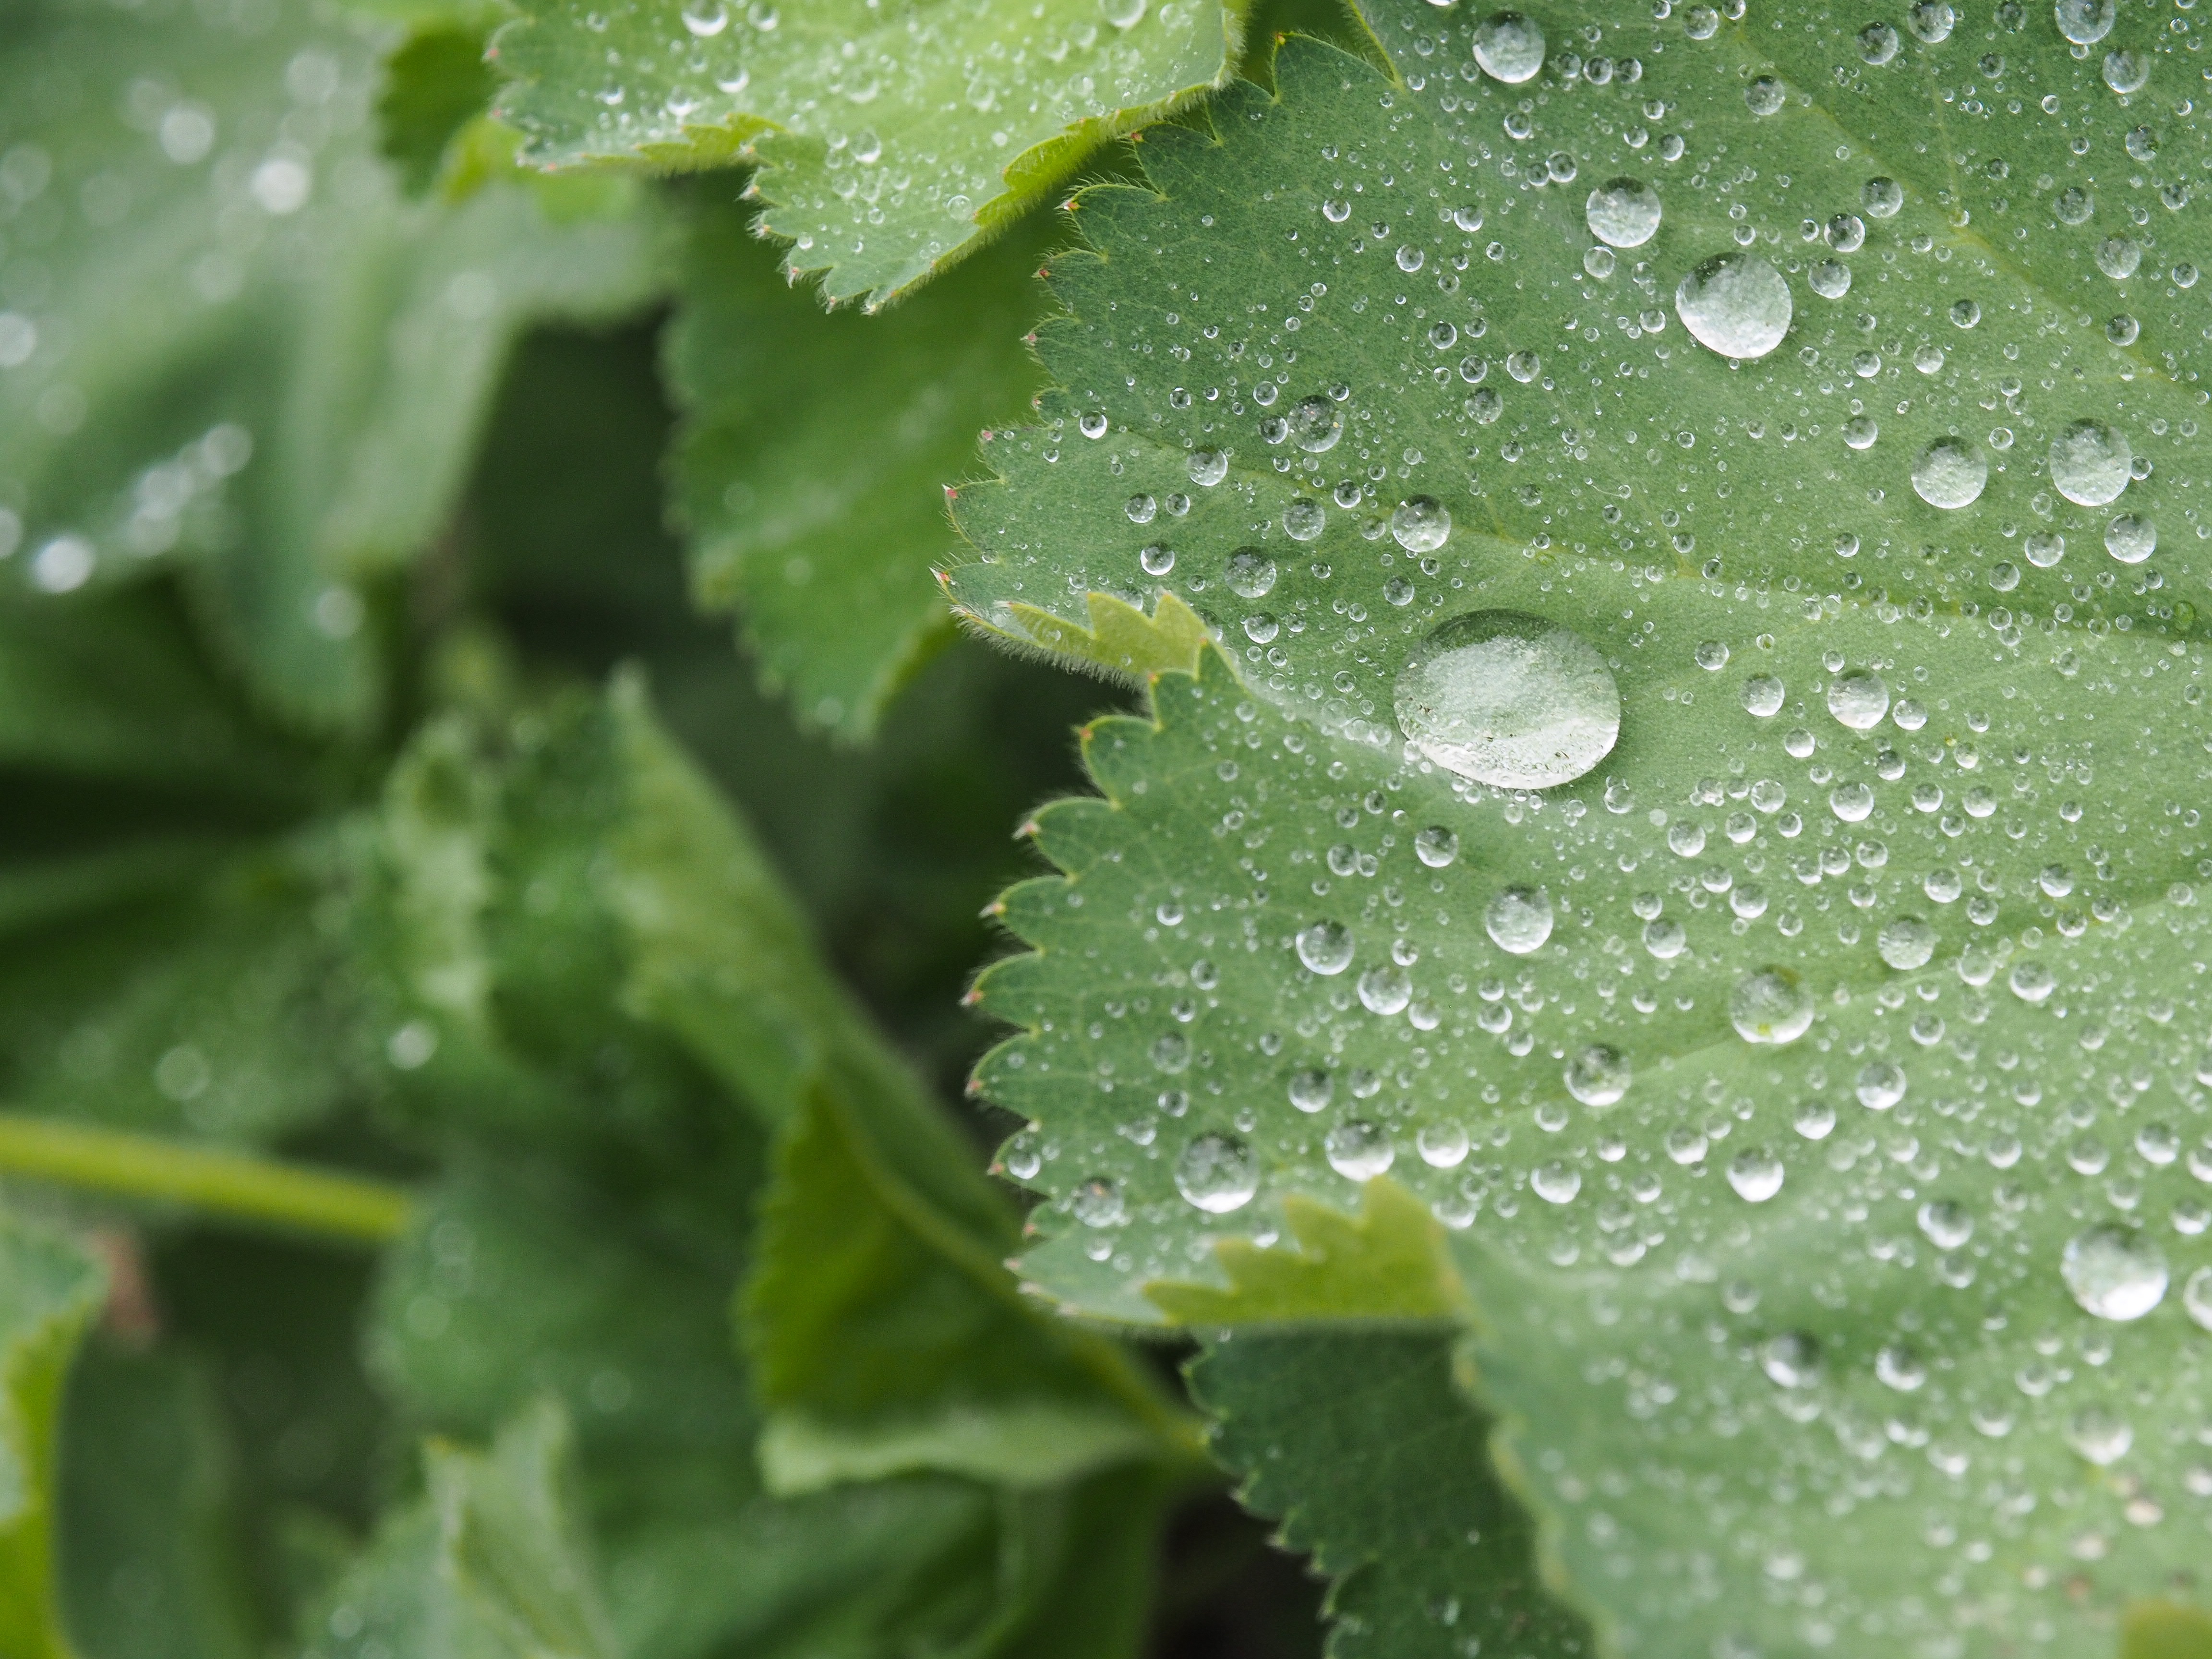
water, drop, dew, plant, rain, leaf, flower, frost, wet, spring, green, macro, fresh, denmark, moisture, macro photography, viborg, latinerhaven, annual plant, plant stem